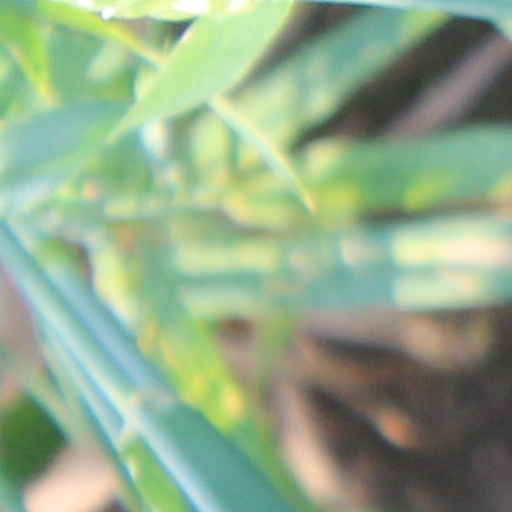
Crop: wheat